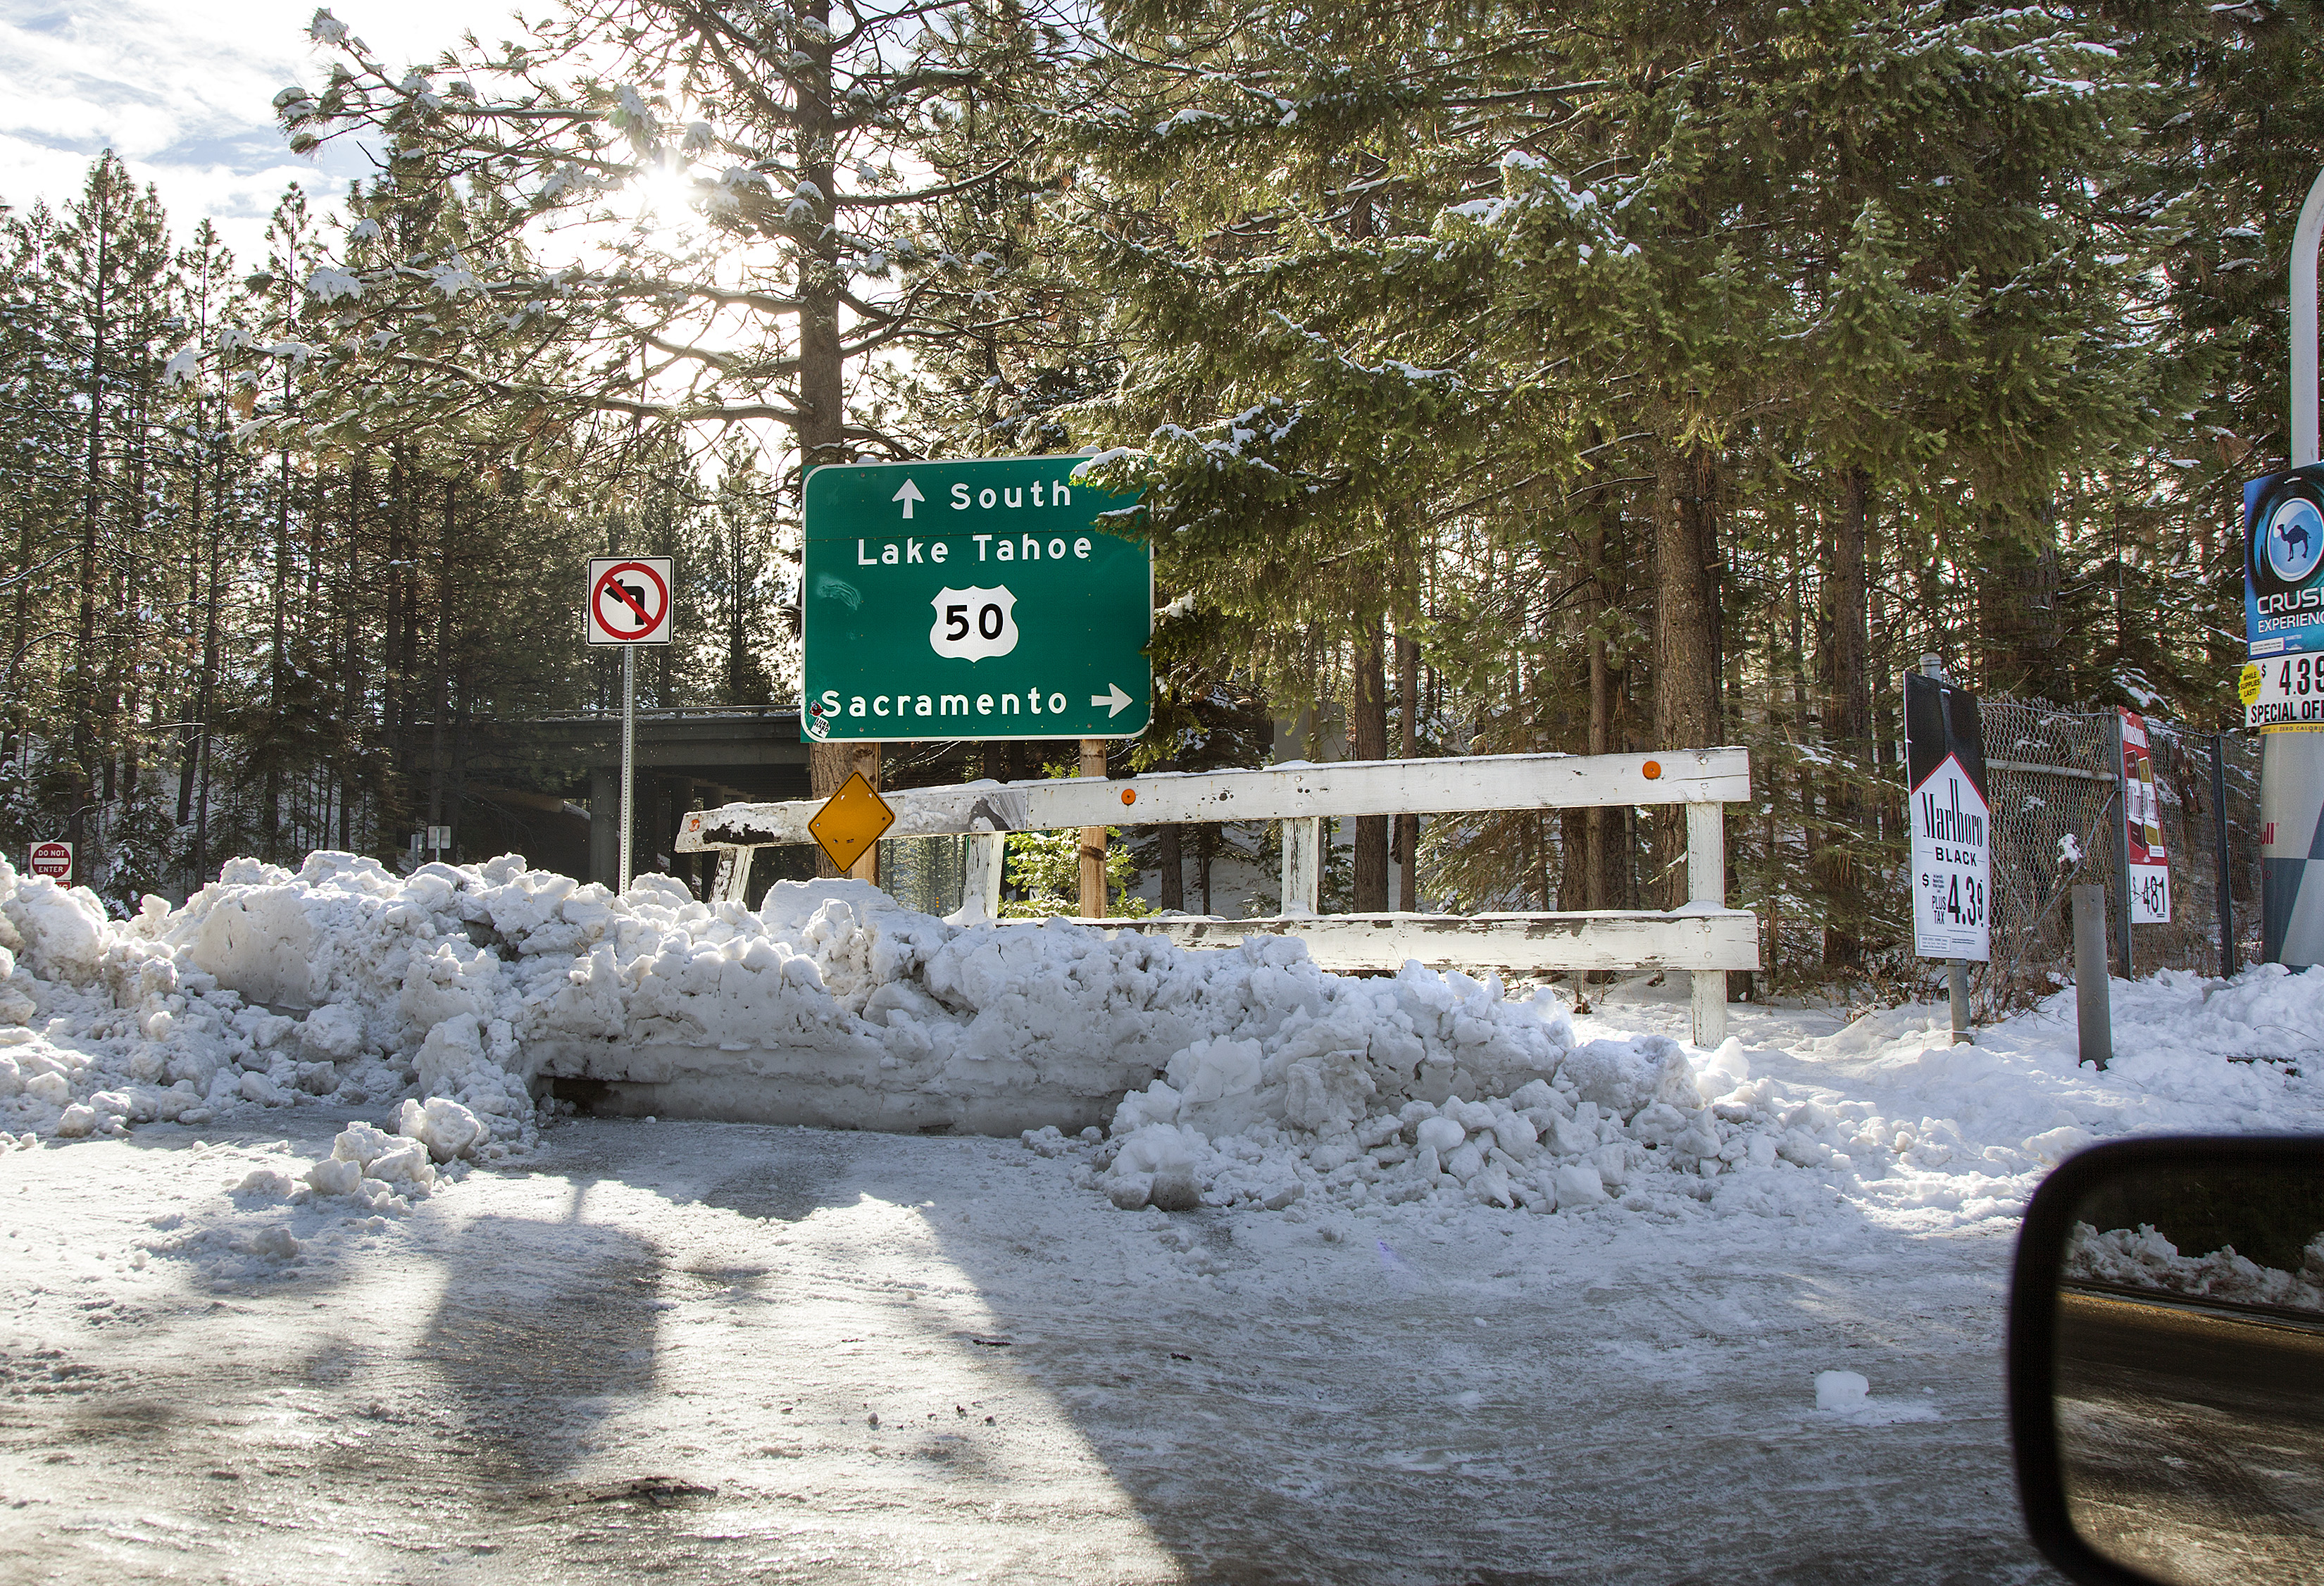
snow, winter, pine, weather, california, season, trees, 2015, december, sierranevada, 3652015imstillstanding, us50, pollockpines